Giants (Greek mythology)

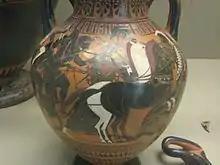
A depiction of the Gigantomachy showing a typical central group of Zeus, Heracles and Athena. black-figure amphora in the style of the Lysippides Painter, c. 530-520 BC (British Museum B208).

According to the geographer Pausanias, the Arcadians claimed that battle took place "not at Pellene in Thrace" but in the plain of Megalopolis in the central Peloponnese where "rises up fire". The tradition of the battle being in Megalopolis may have been inspired by the presence of numerous gigantic bones around Megalopolis as noted by Pausanias, which in Ancient Greek times were attributed to giants, but which in modern times are known to be those of fossil Pleistocene mammals such as straight-tusked elephants, an enormous extinct elephant species formerly native to the region. Another tradition apparently placed the battle at Tartessus in Spain. Diodorus Siculus presents a war with multiple battles, with one at Pallene, one on the Phlegraean Fields, and one on Crete. Strabo mentions an account of Heracles battling Giants at Phanagoria, a Greek colony on the shores of the Black Sea. Even when, as in Apollodorus, the battle starts at one place. Individual battles between a Giant and a god might range farther afield, with Enceladus buried beneath Sicily, and Polybotes under the island of Nisyros (or Kos). Other locales associated with Giants include Attica, Corinth, Cyzicus, Lipara, Lycia, Lydia, Miletus, and Rhodes.